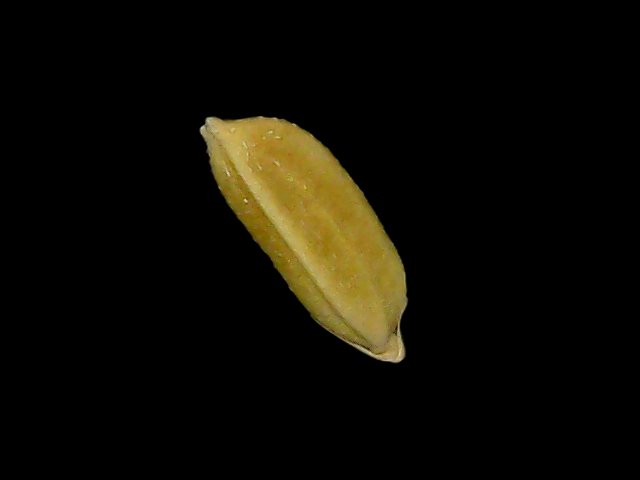
Rice variety: Bd95